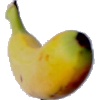
Label: banana_lady_finger